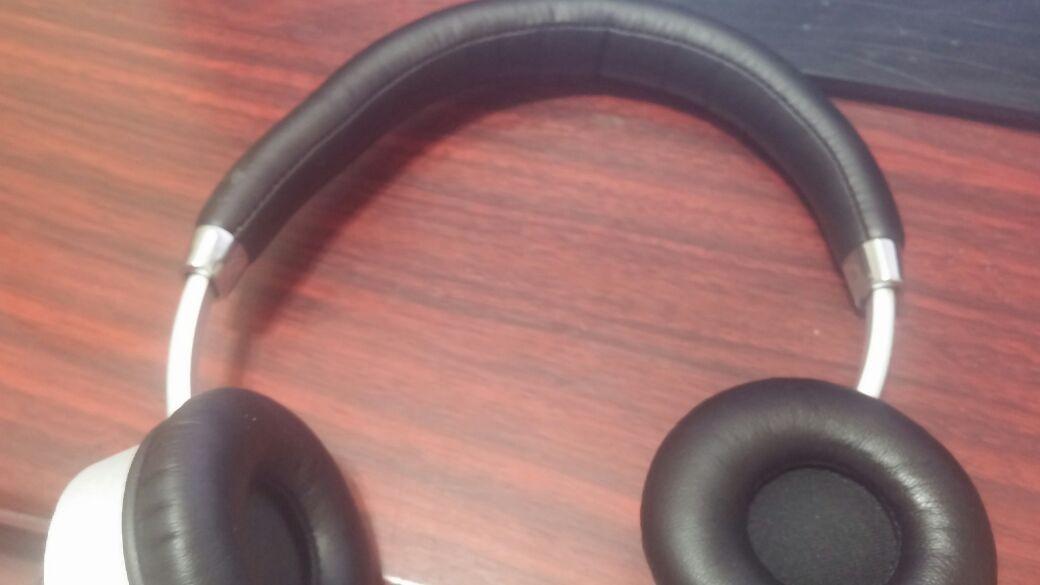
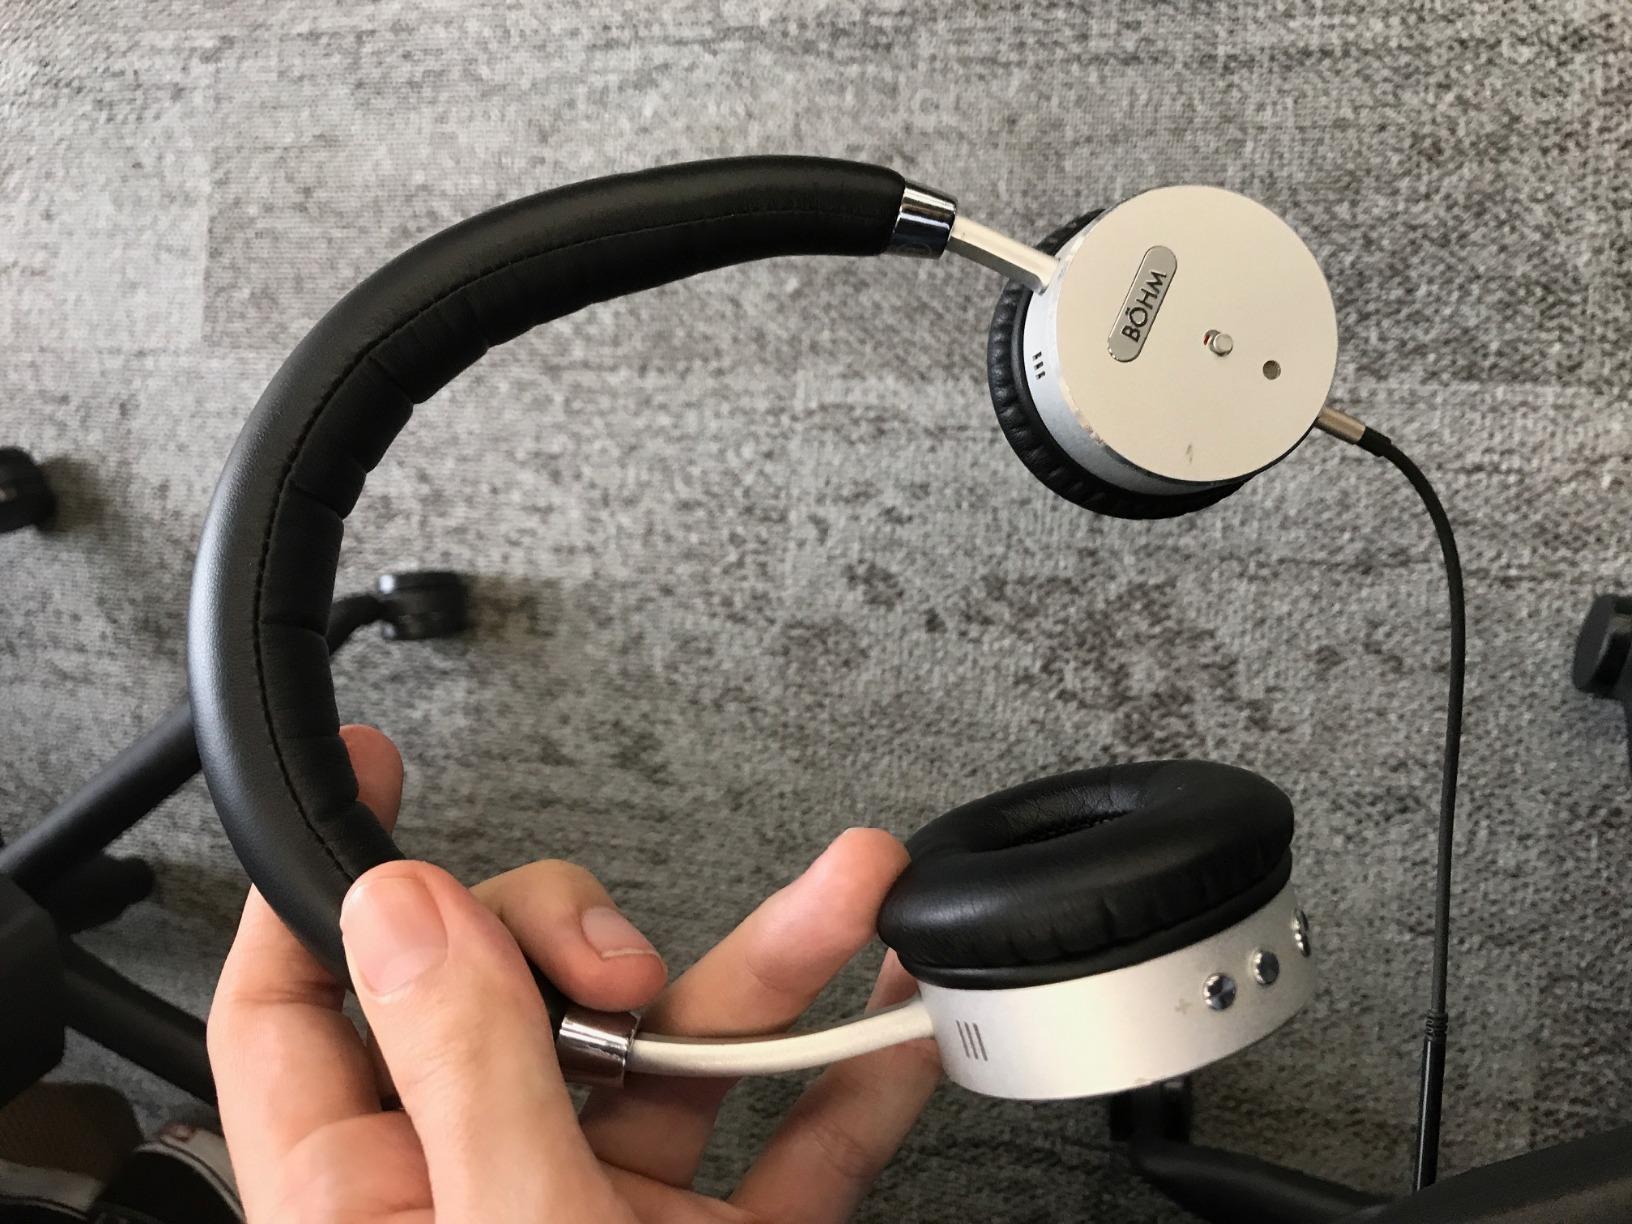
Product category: headphones
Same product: yes